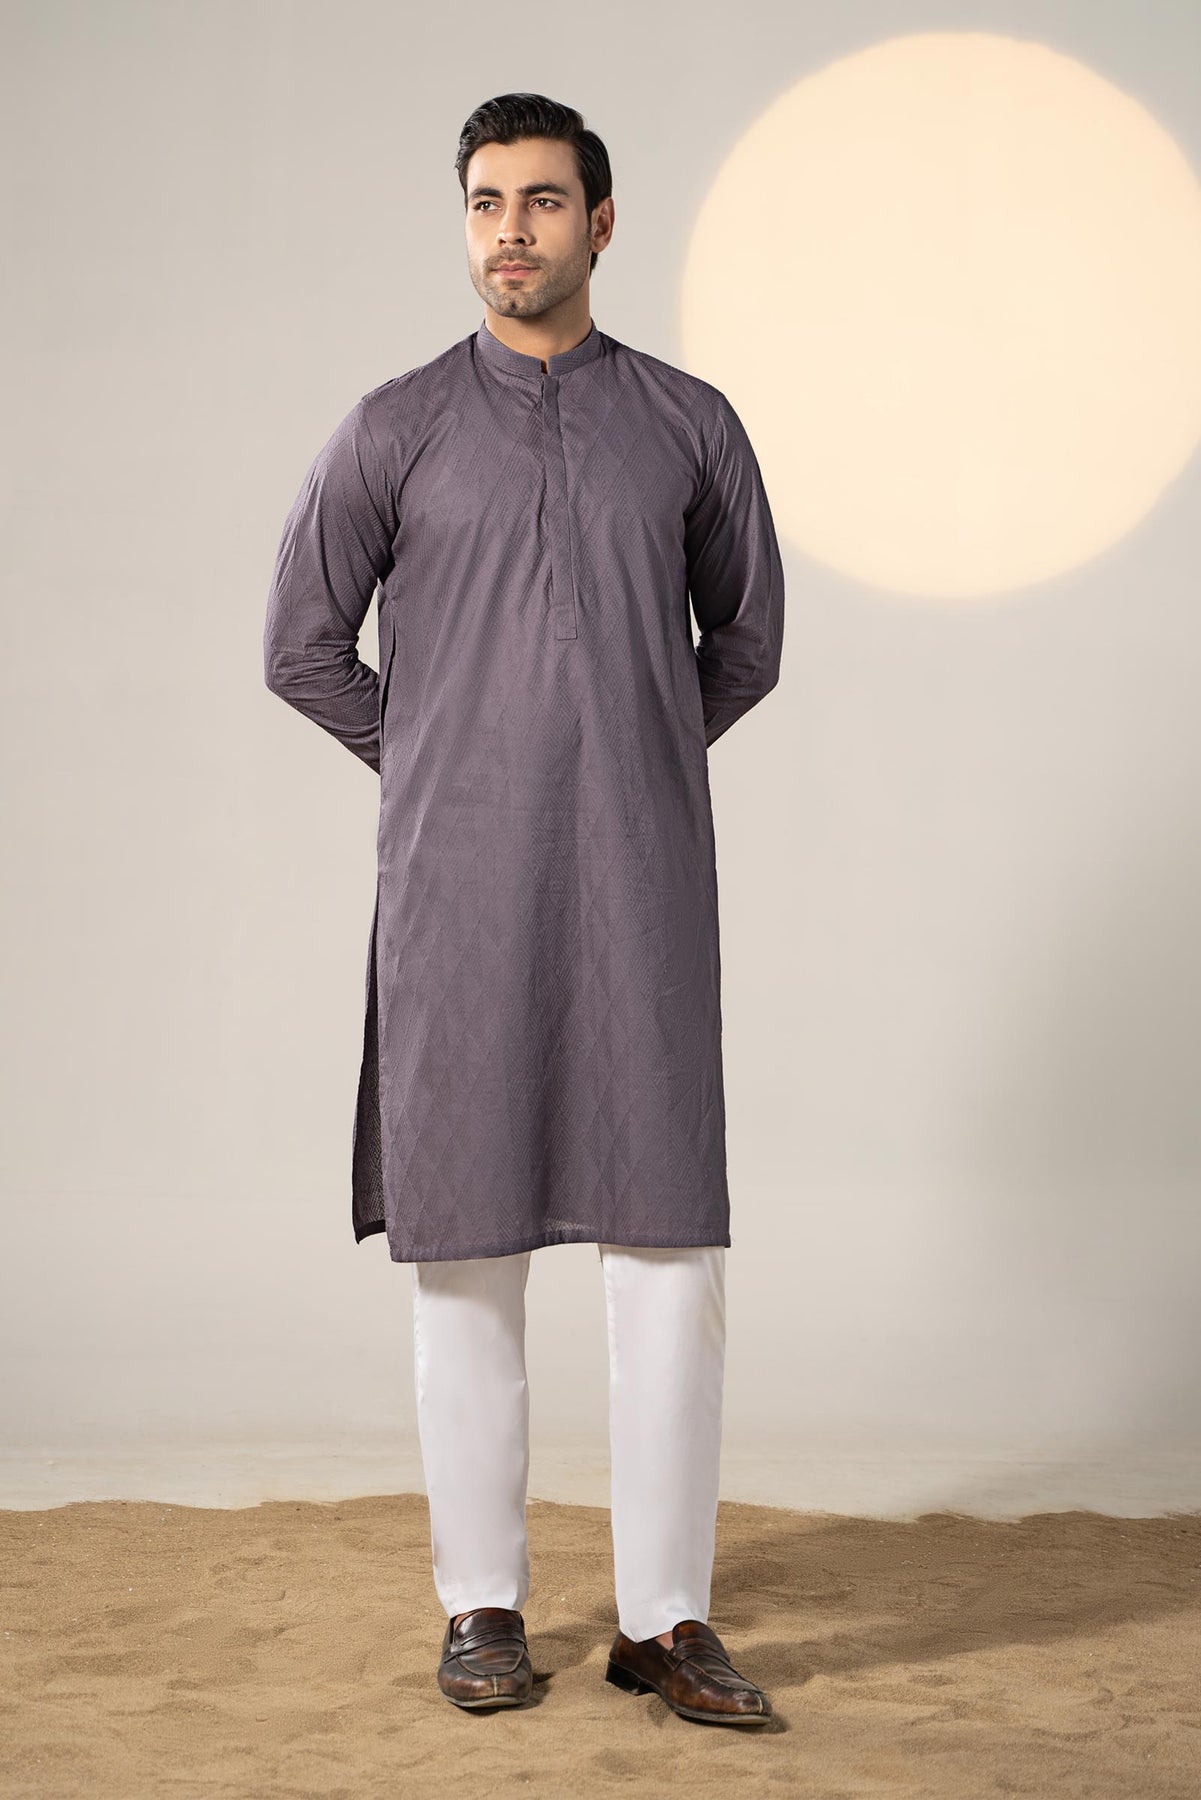
purple kurta